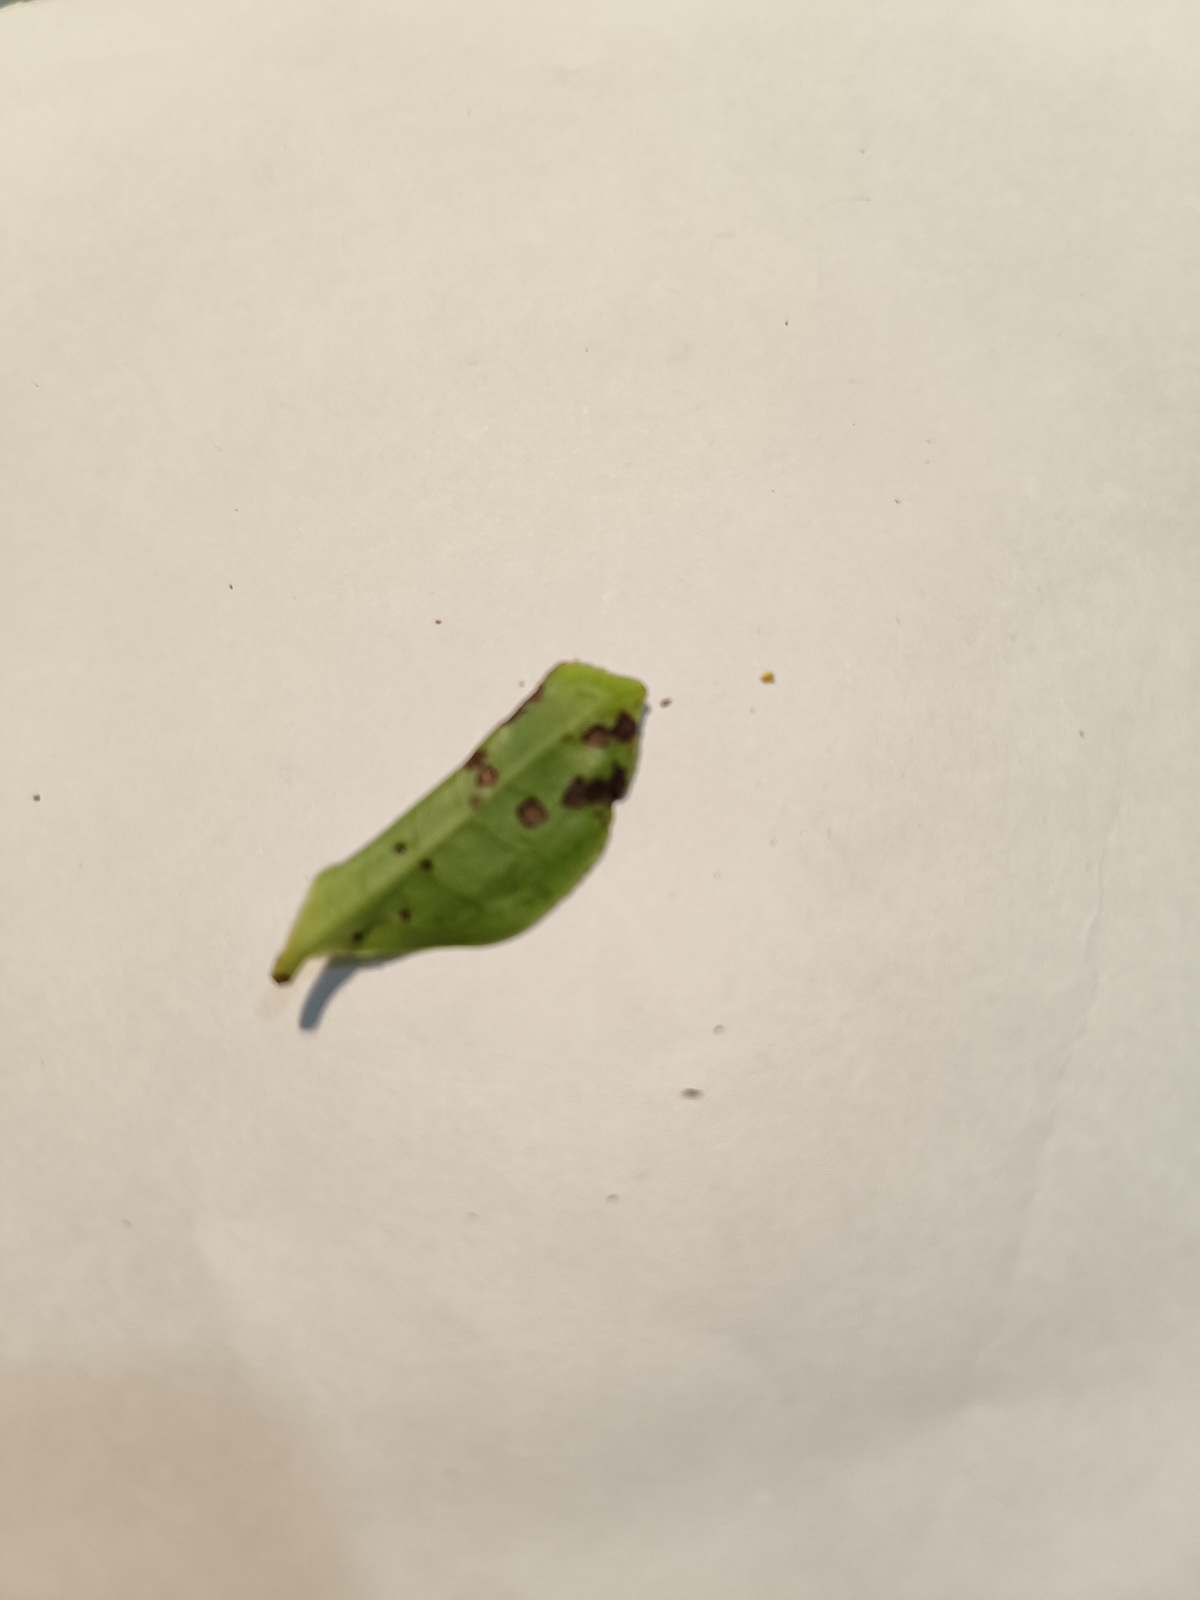
Label: Helopeltis